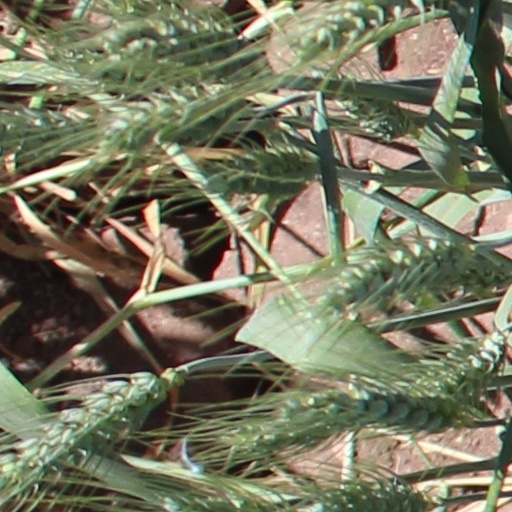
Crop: wheat